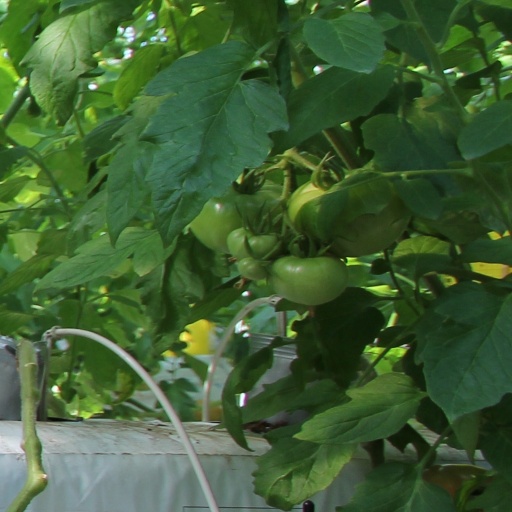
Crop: tomato